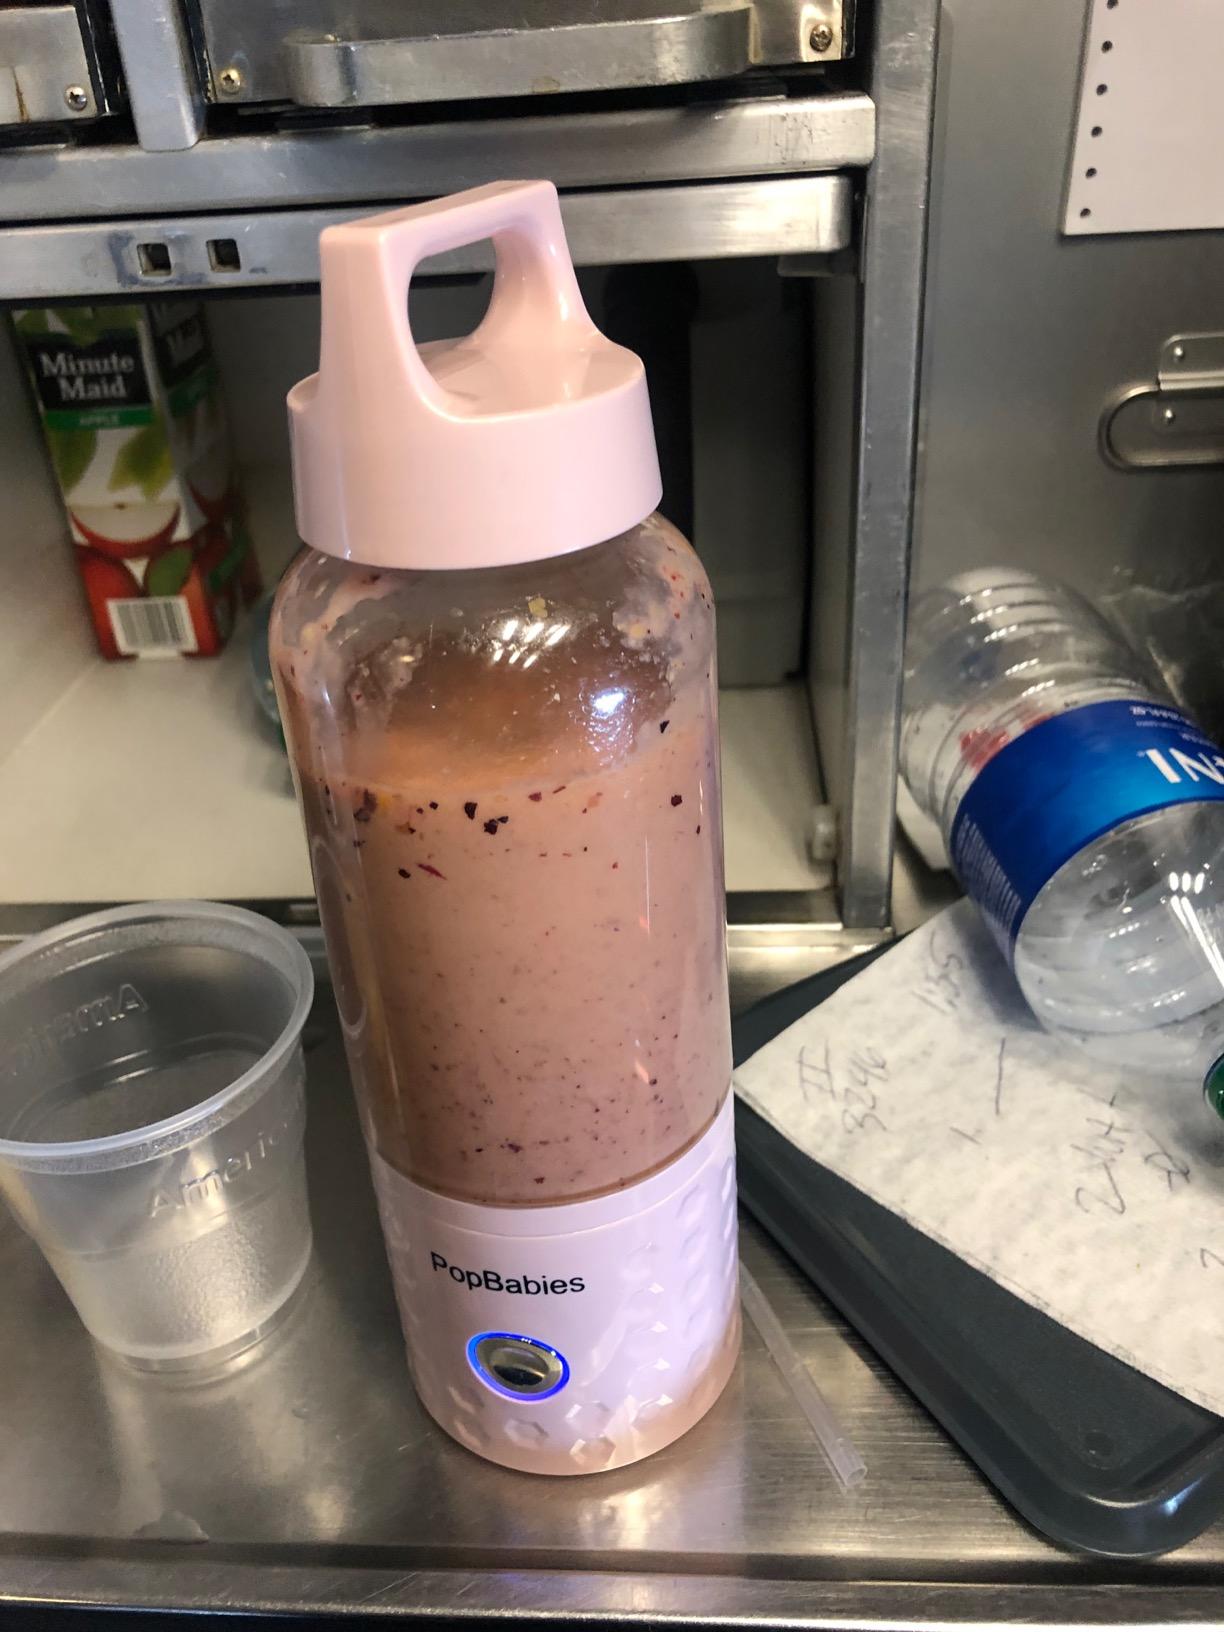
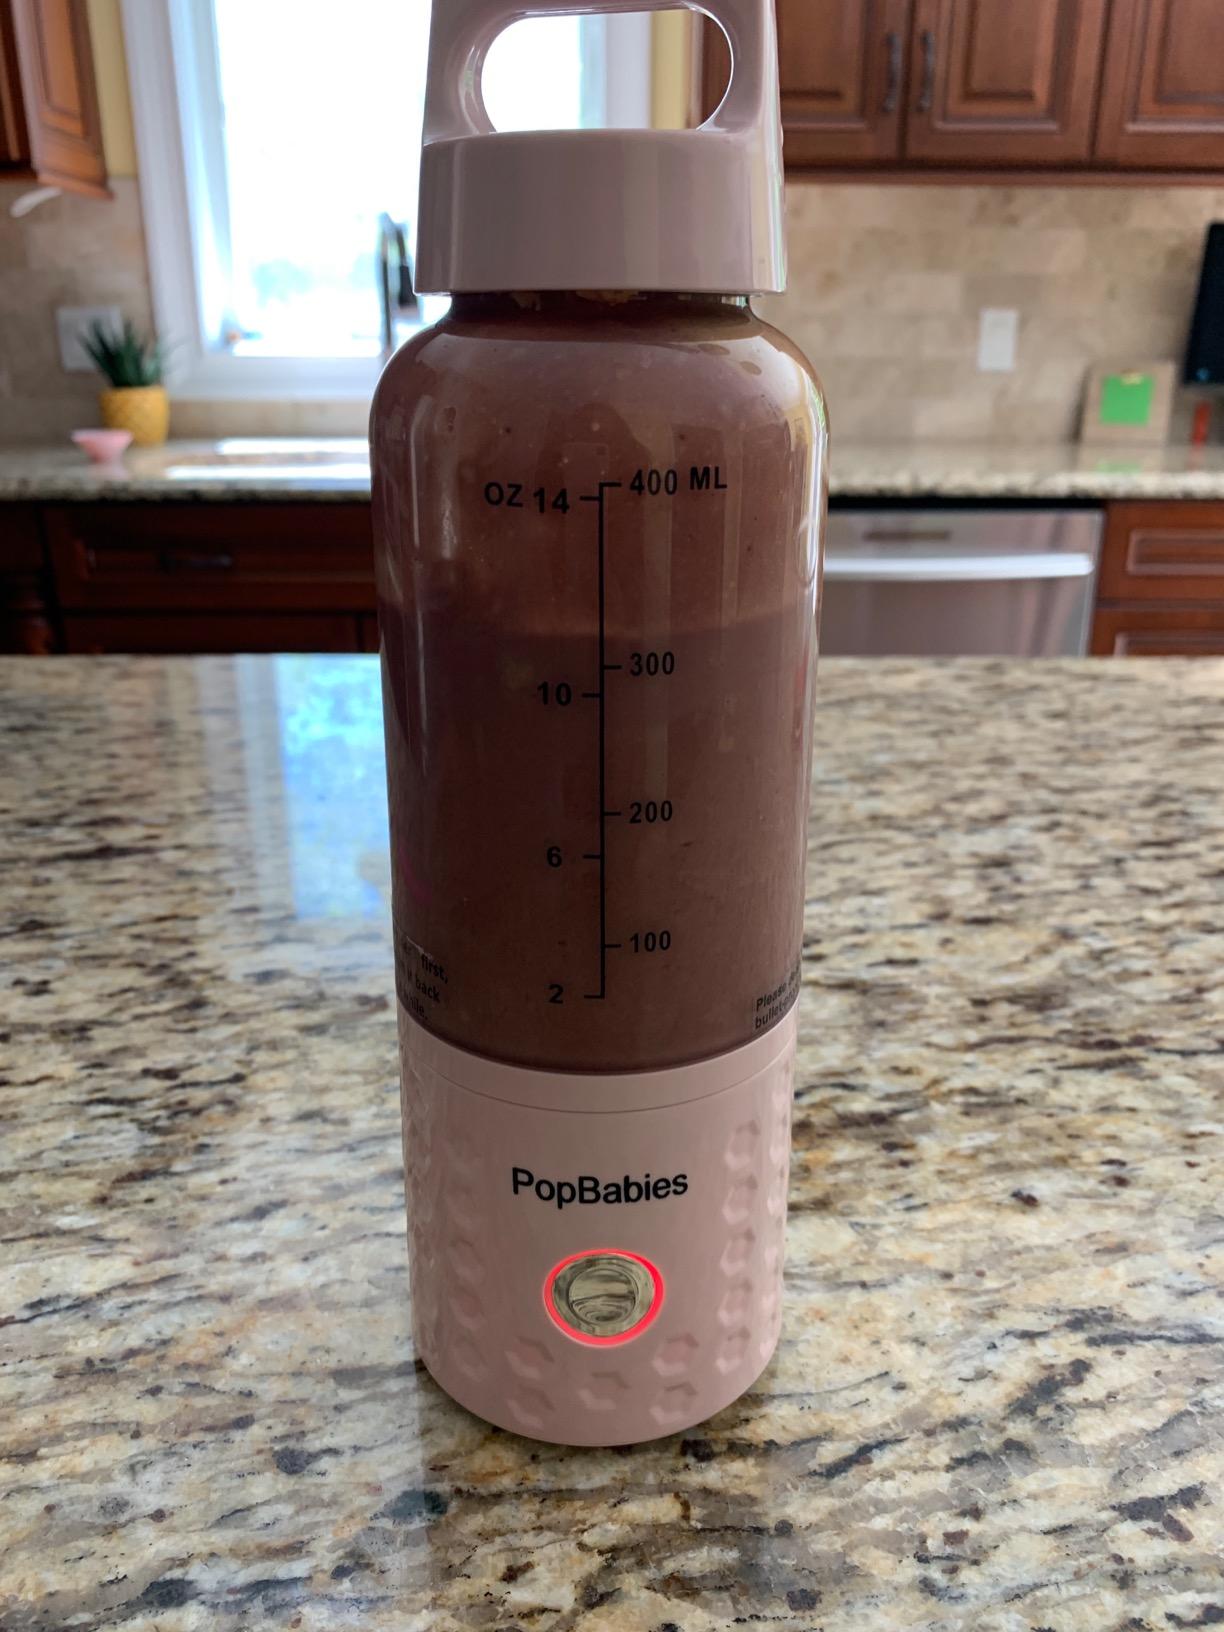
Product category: items_blender
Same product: yes